North Coast Hiawatha

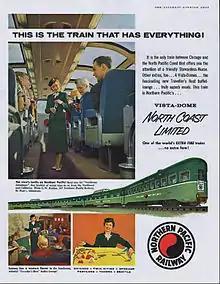
A 1956 advertisement in the "Saturday Evening Post" touted the predecessor "North Coast Limited"'s amenities.

The flagship train on the Northern Pacific Railway (NP) main line was the "North Coast Limited", which began in 1900. Its running mate since 1952 was the "Mainstreeter", which operated on a slower schedule with fewer amenities. The NP main line mirrored that of its rival, the Great Northern Railway (GN), with the latter using a more northerly route through Montana and North Dakota.